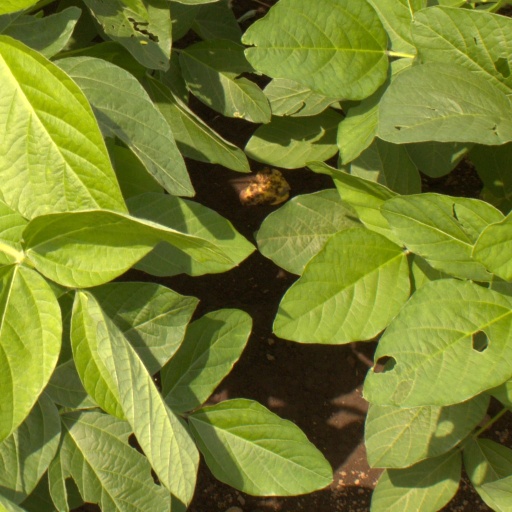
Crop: soybean